Peter Janich

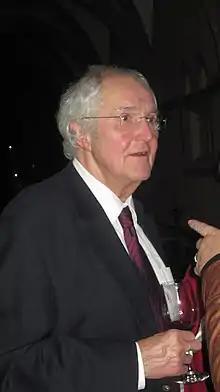
Peter Janich in 2011

Peter Janich (4 January 1942 – 4 September 2016) was a professor of philosophy at the University of Marburg.